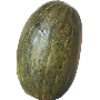
Label: melon_piel_de_sapo